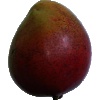
Label: red_mango